Canadian Indian residential school gravesites

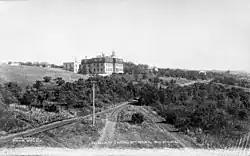
Brandon Residential School in 1920

Beginning in 2012, a team from Sioux Valley Dakota Nation and Simon Fraser University investigated two cemetery sites at Brandon Indian Residential School in Brandon. The project, which received funding for its work in April 2019, was delayed due to the COVID-19 pandemic.